Charles T. Saxton

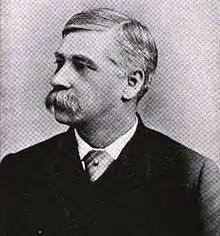
Charles T. Saxton

Charles Terry Saxton (July 2, 1846 in Clyde, Wayne County, New York – October 23, 1903 in Rochester, Monroe County, New York) was an American lawyer and a Republican politician from New York.